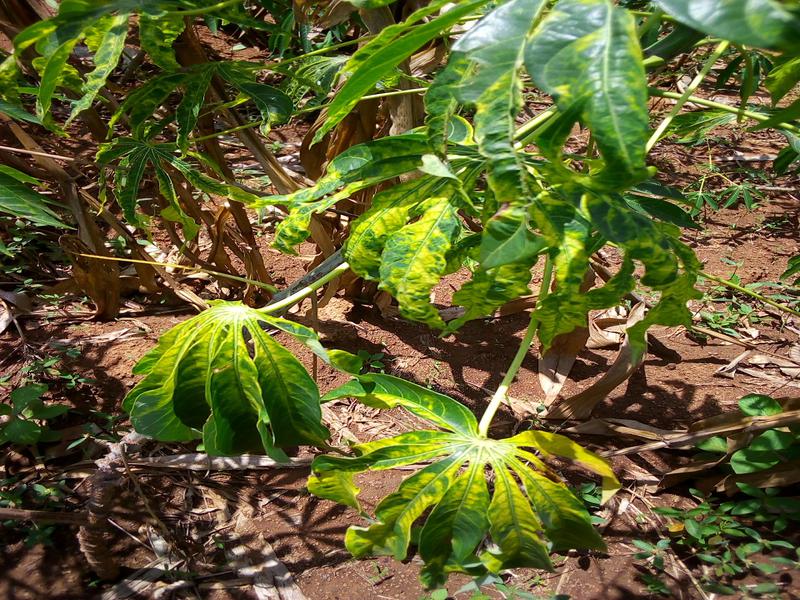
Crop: cassava
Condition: mosaic_disease